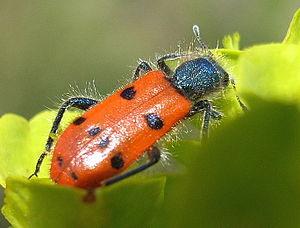
Trichodes octopunctatus est une espèce d'insectes coléoptères de la famille des Cleridae.